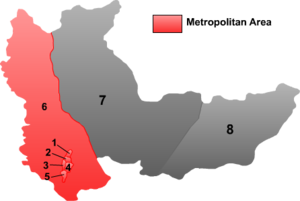
Hegang / Administrative enheder
Kort over Hegang
Hegang er en kinesisk by på præfekturniveau i provinsen Heilongjiang i den nordlige del af Kina. Befolkningen er på 1,11 millioner indbyggere, og præfekturet har et areal på 14.784 km².